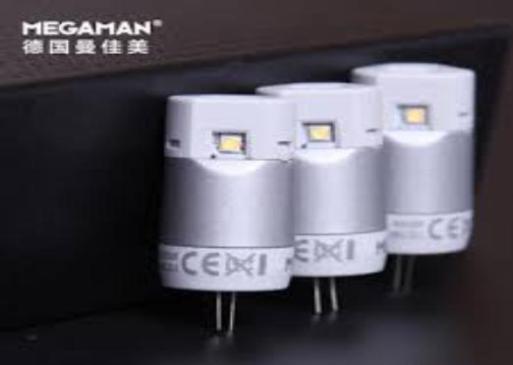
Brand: manjiamei
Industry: Necessities